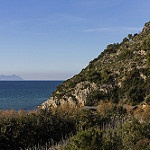
Scene: Outdoor